Richmond, Virginia

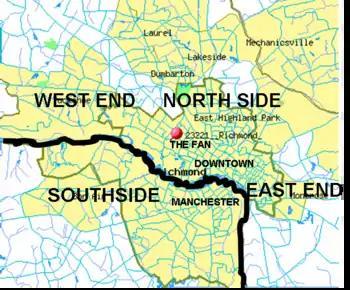
Richmond is often subdivided into the North Side, Southside, East End, and West End.

Between 1963 and 1965, there was a "downtown boom" that led to the construction of more than 700 buildings. In 1968, Virginia Commonwealth University was created by the merger of the Medical College of Virginia and the Richmond Professional Institute.